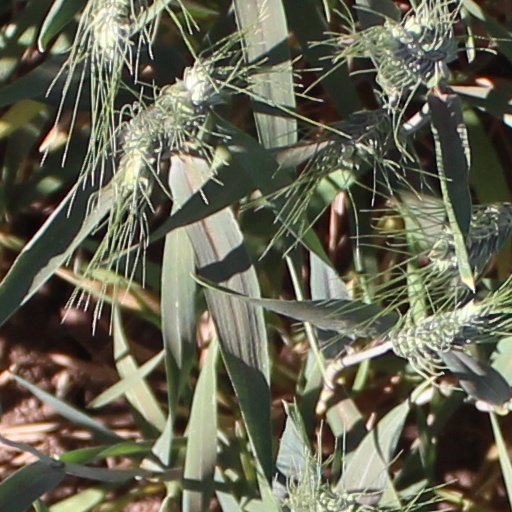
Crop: wheat